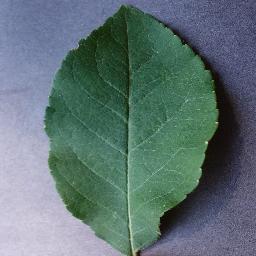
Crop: apple
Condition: healthy